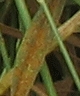
Label: Wheat___Brown_Rust